Castle of Muro Lucano

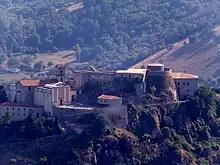
Castle of Muro Lucano

The Castle of Muro Lucano is a castle in the commune of Muro Lucano in the Potenza province of the Basilicata region of southern Italy. It was originally built in the 9th century and parts of it are still inhabited by the Martuscelli family, relatives of Francesco Domenico Lordi who bought the castle in 1830.